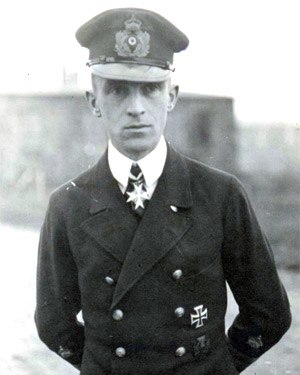
Horst Julius Treusch von Buttlar-Brandenfels
Kapitänleutnant zur See Freiher Horst Julius Treusch von Buttlar-Brandenfels modtog Pour le Mérite-ordenen i Tønder 9. april 1918.
Kapitänleutnant zur See Freiher Horst Julius Treusch von Buttlar-Brandenfels med Pour le Mérite som han modtog i Tønder den 9. april 1918
Horst Julius Ludwig Otto Treusch von Buttlar-Brandenfels var en tysk friherre og luftskibskommandant for den Kaiserliche Marine under 1. verdenskrig, med stationering på luftskibsbasen i Tønder 1917-1918.